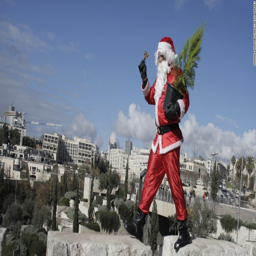
film character distributes trees along the wall .